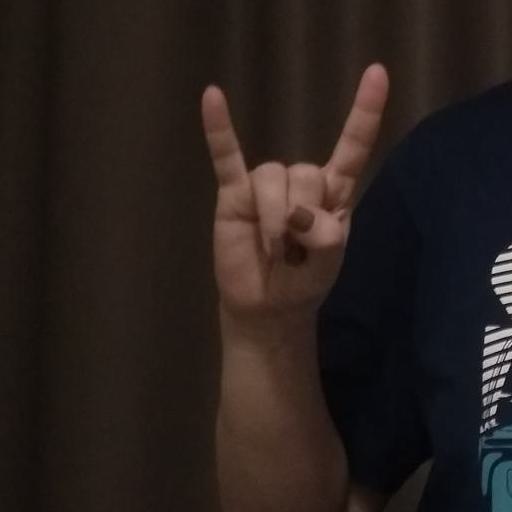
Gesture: rock